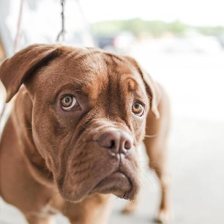
Label: animals